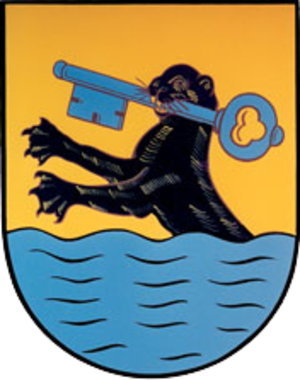
Biebrich est un quartier de la ville allemande de Wiesbaden et ancienne capitale du Duché de Nassau. Jusqu'en 1926, Biebrich était une ville indépendante avant d'être fusionnée à Wiesbaden.